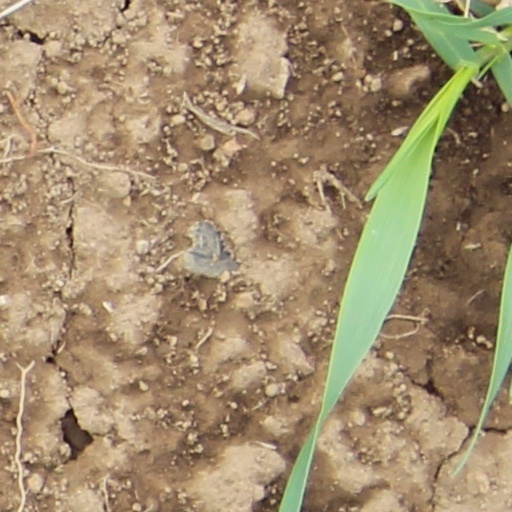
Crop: wheat